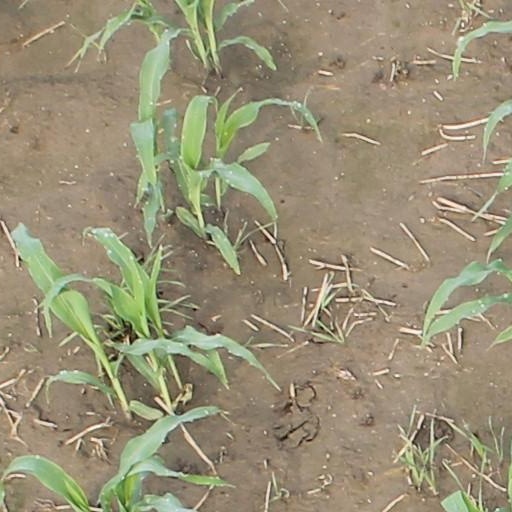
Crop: maize; corn